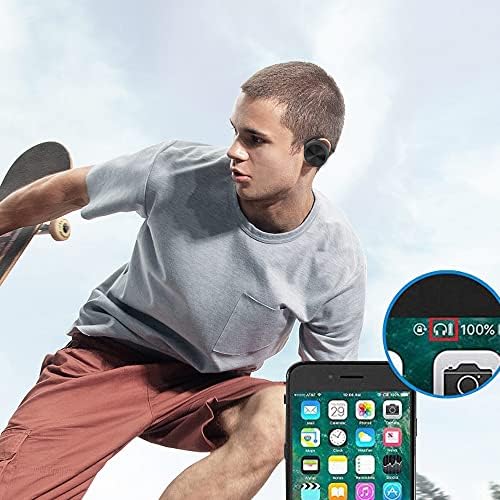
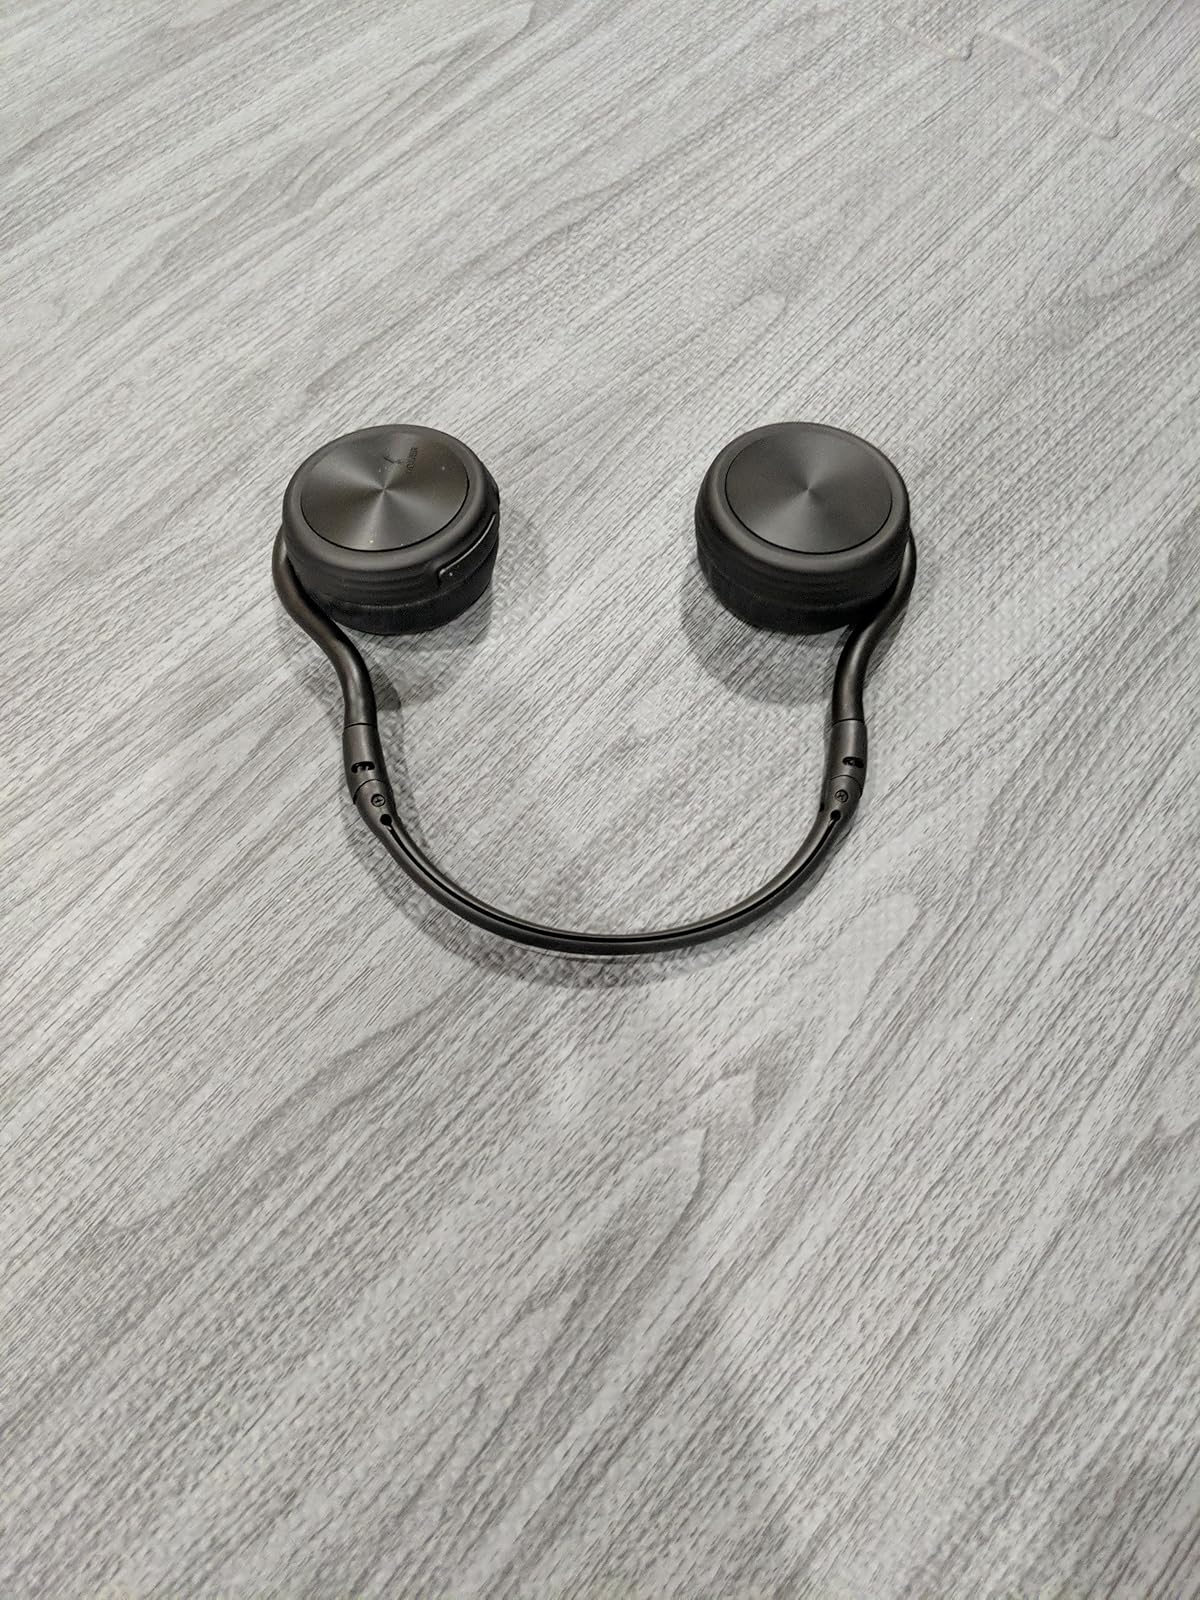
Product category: headphones
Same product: yes